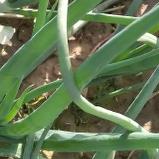
Crop: Onion
Condition: healthy-leaf